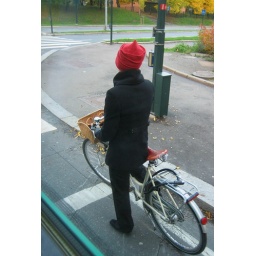
Waiting for green light in a red hat